Keikyū Daishi Line

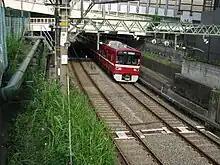
A 1500 series train passing the abandoned Rokugōbashi Station in July 2011

The line was opened on 21 January 1899 by the , as a standard gauge line electrified at 600 V DC, between Kawasaki Station (later renamed , which closed in 1949) and Daishi Station (later renamed Kawasaki-Daishi Station). The company was renamed on 25 April 1899. The line was double-tracked over its entire length from 29 November the same year, and extended from Rokugōbashi Station to the present-day Keikyu Kawasaki Station on 1 September 1902.